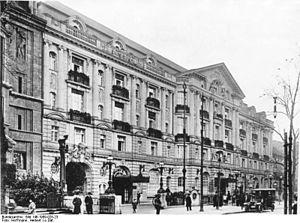
Le Grand Hôtel Esplanade de Berlin était l'hôtel le plus réputé de Berlin dans les années 1920. Après avoir été ravagé par les bombardements de 1944-1945 puis en grande partie détruit sous la RDA pour la construction du mur de Berlin, ses ruines sont aujourd'hui situées sur la Potsdamer Platz sous une vitrine de verre.
Barnabás von Géczy est un violoniste et chef d'orchestre d'origine hongroise et l'un des chefs de divertissements les plus connus des années 1920 et 1930 en Allemagne.